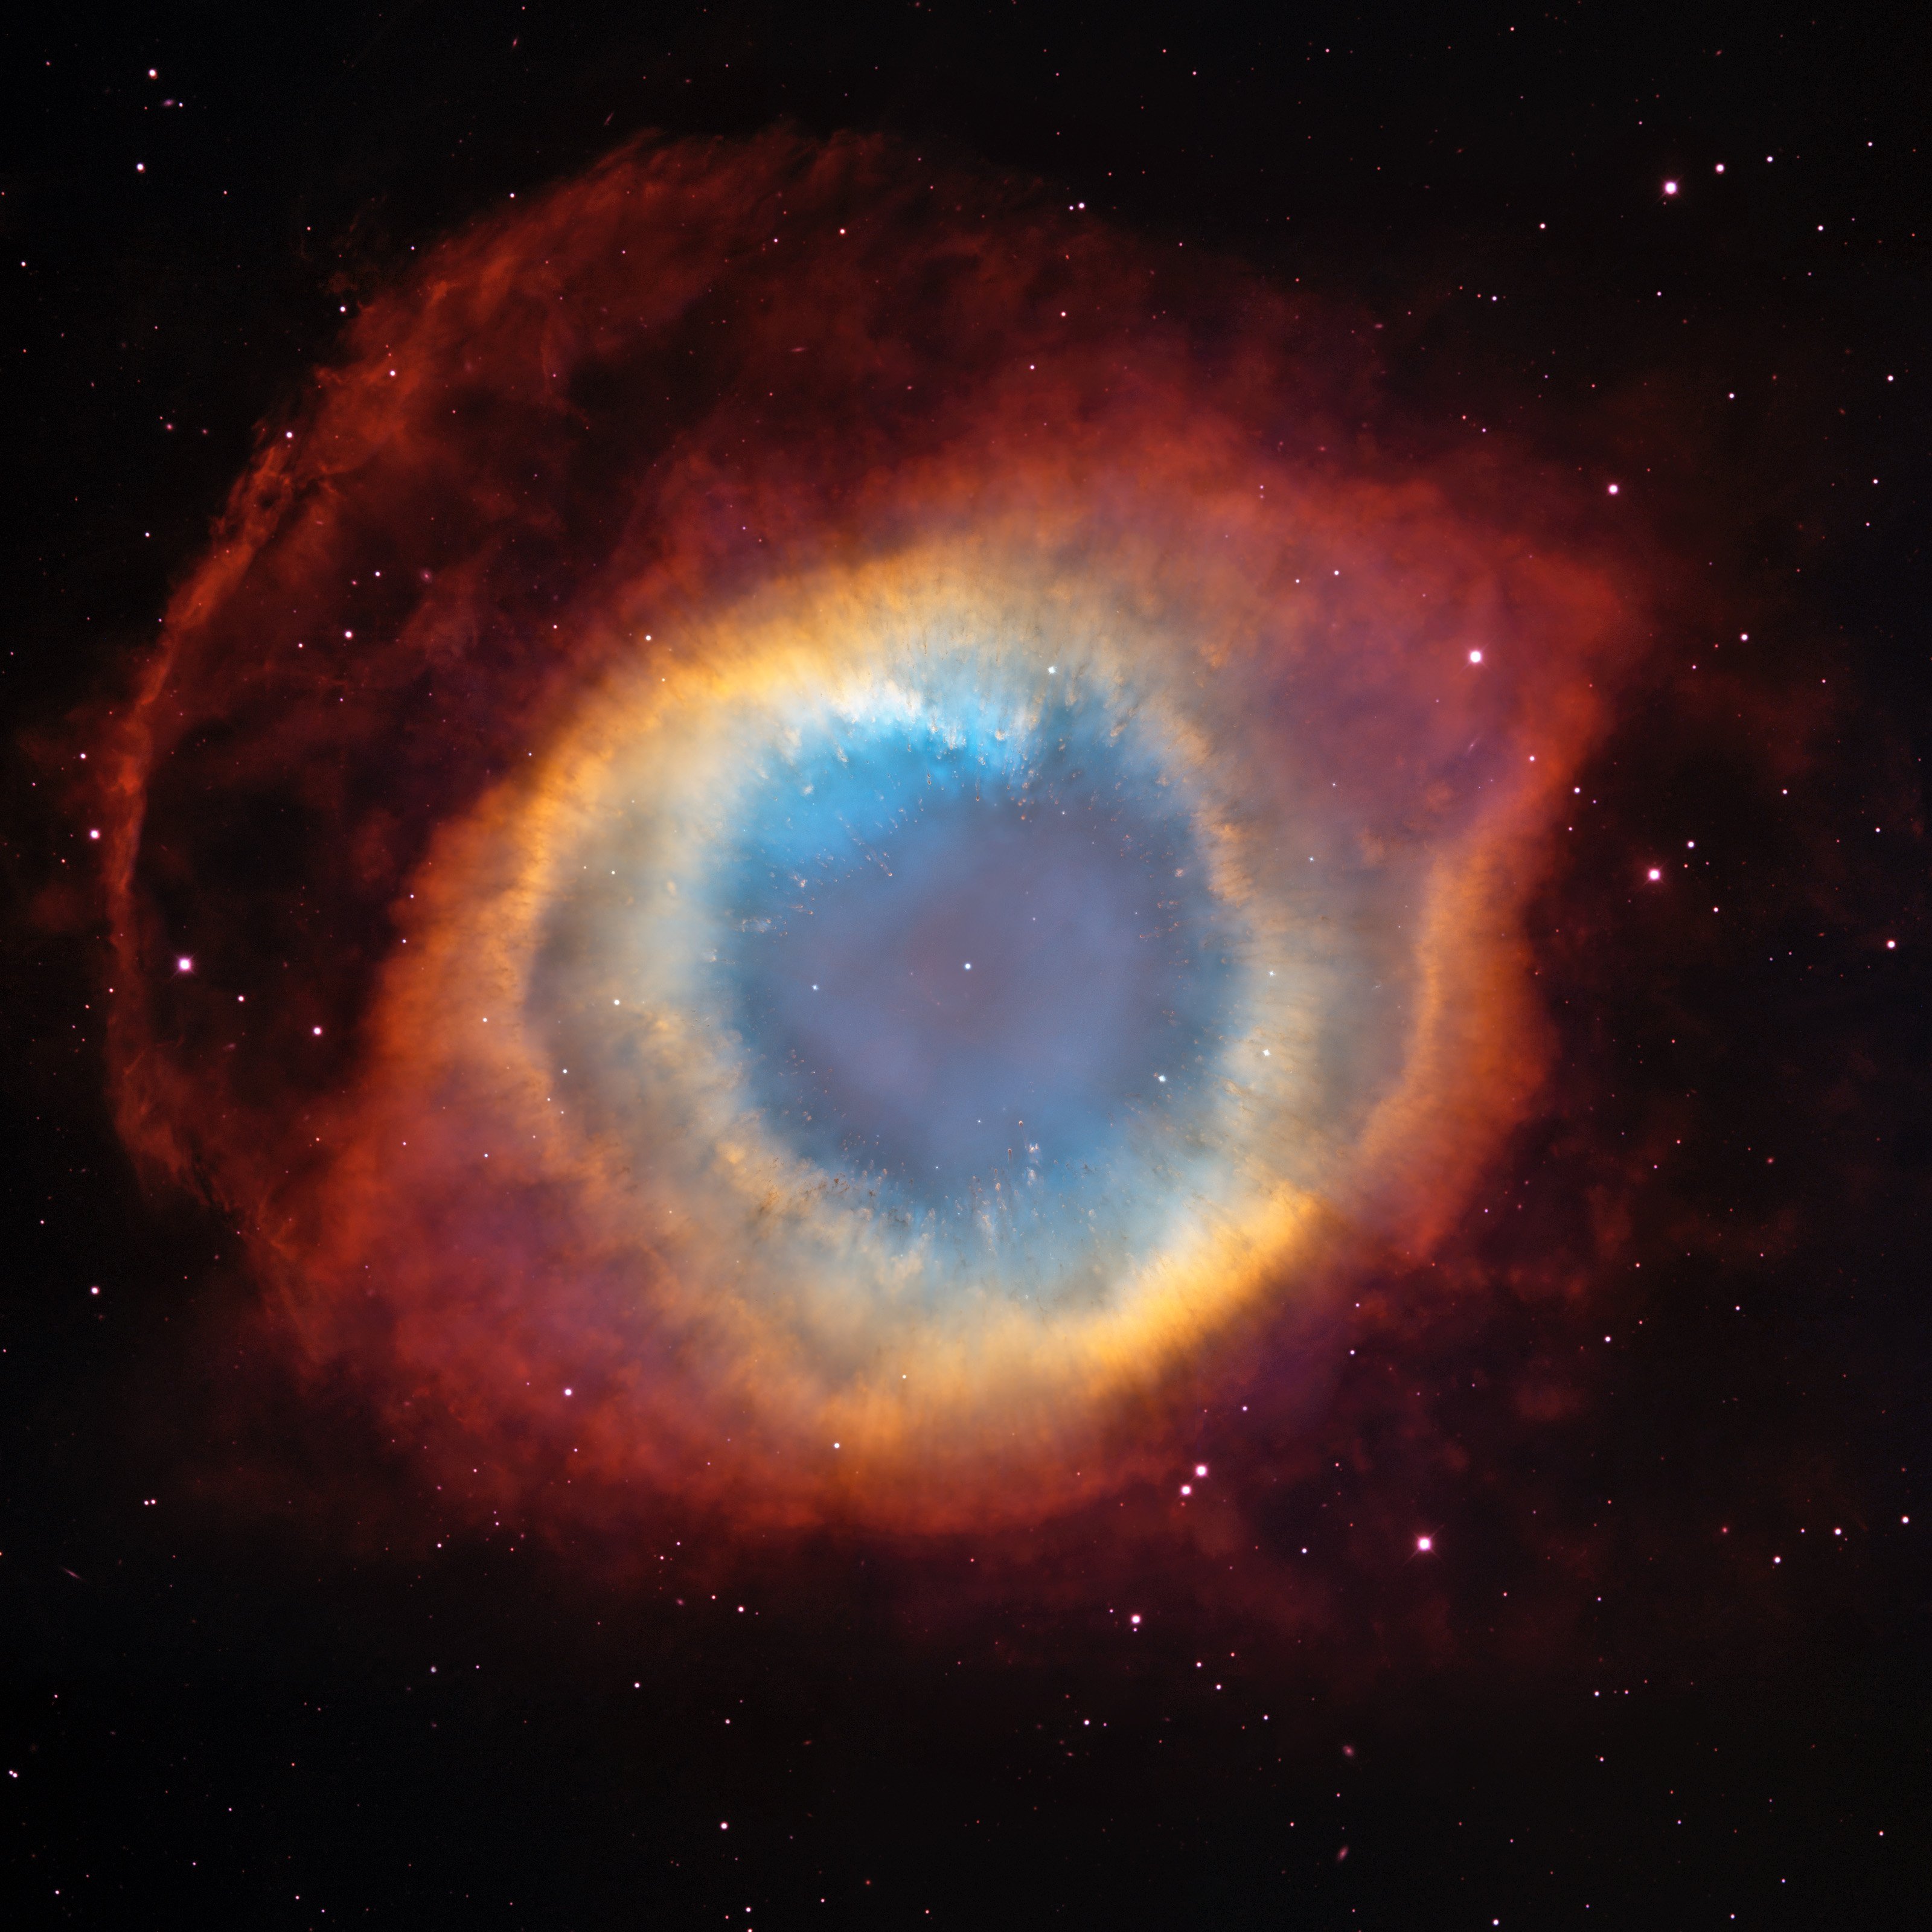
atmosphere, space, galaxy, nebula, outer space, astronomy, stars, universe, helix, astronomical object, eye of god nebula